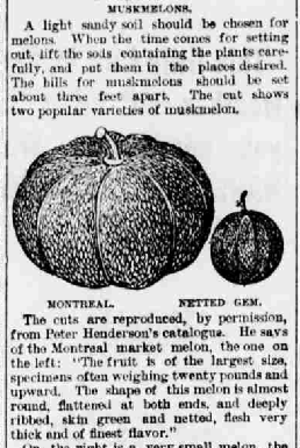
Le melon de Montréal est une variété de melon récemment redécouverte et cultivée dans la région de Montréal.